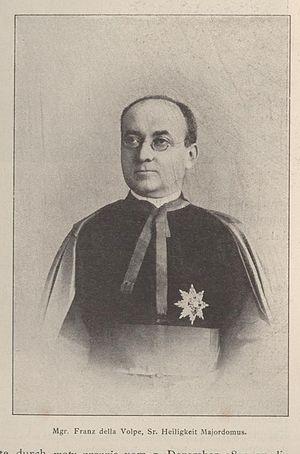
Francesco Salesio Della Volpe est un cardinal italien du XIXᵉ siècle et du début du XXᵉ siècle.